Saint-Léger-du-Gennetey

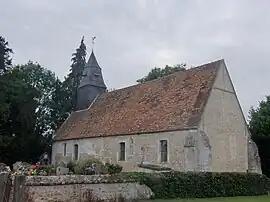
The church in Saint-Léger-du-Gennetey

Saint-Léger-du-Gennetey is a commune in the Eure department in Normandy in northern France.